Furnes Church

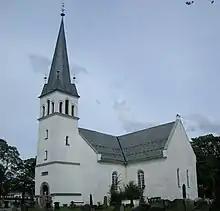
View of the church

Furnes Church is a parish church of the Church of Norway in Ringsaker Municipality in Innlandet county, Norway. It is located in the village of Furnes. It is the church for the Furnes parish which is part of the Ringsaker prosti (deanery) in the Diocese of Hamar. The white, stone church was built in a cruciform design in 1708 using plans drawn up by the architect Hans Nielsen. The church seats about 390 people.